Findlay, Ohio

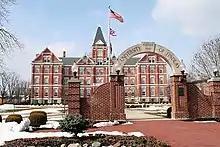
University of Findlay's Old Main

According to the United States Census Bureau, the city has a total area of , of which is covered by water.